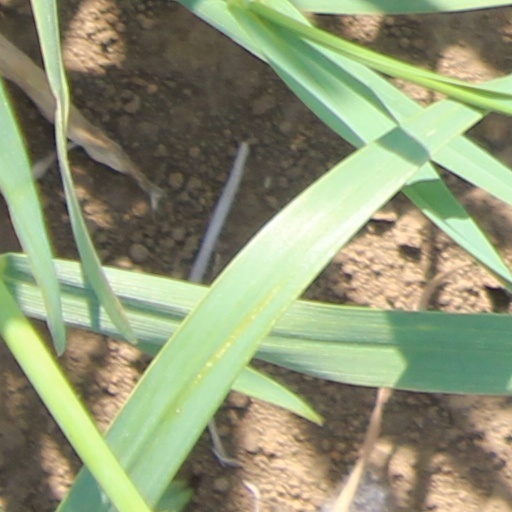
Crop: wheat